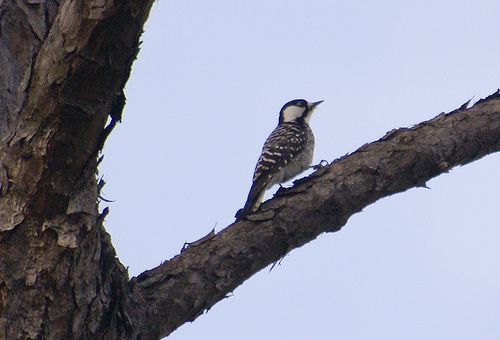
this small bird has a black crown and nape with a white throat and checkered primaries and secondaries.
this bird has a white belly and breast with a black crown and nape.
this bird is black grey and white, the head is black with a large white patch behind the eye and a white chin, the beak is slender and pointed, the wings are black with white spots, and the breast and belly are grey with white spots.
this bird is black and white in color with a sharp beak, and black eye rings.
this bird is brown with white spots and has a long, pointy beak.
this bird has dark wings covered in white lines and spots, a large white cheek patch, and a normal sized head.
a small bird with a black crown, eyering, nape, bill, and white specks all over its back, side, breasts, coverts, wingbars and secondaries.
this bird has wings that are black and white and has a short billa large black and white bird with a silver beak.
black and white primaries and secondaries, white under belly, and a large white cheek patch make up this small birds color scheme.
Species: Red Cockaded Woodpecker